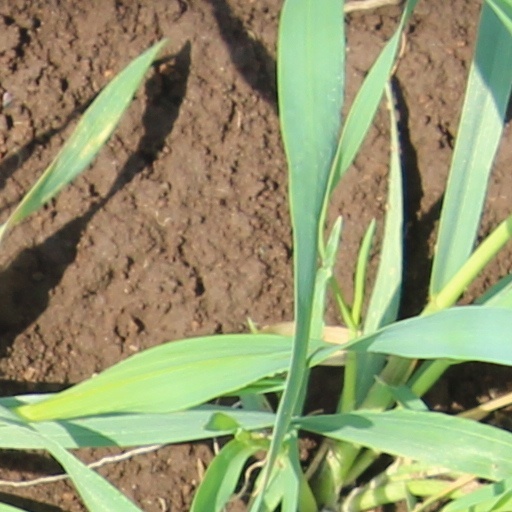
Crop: wheat